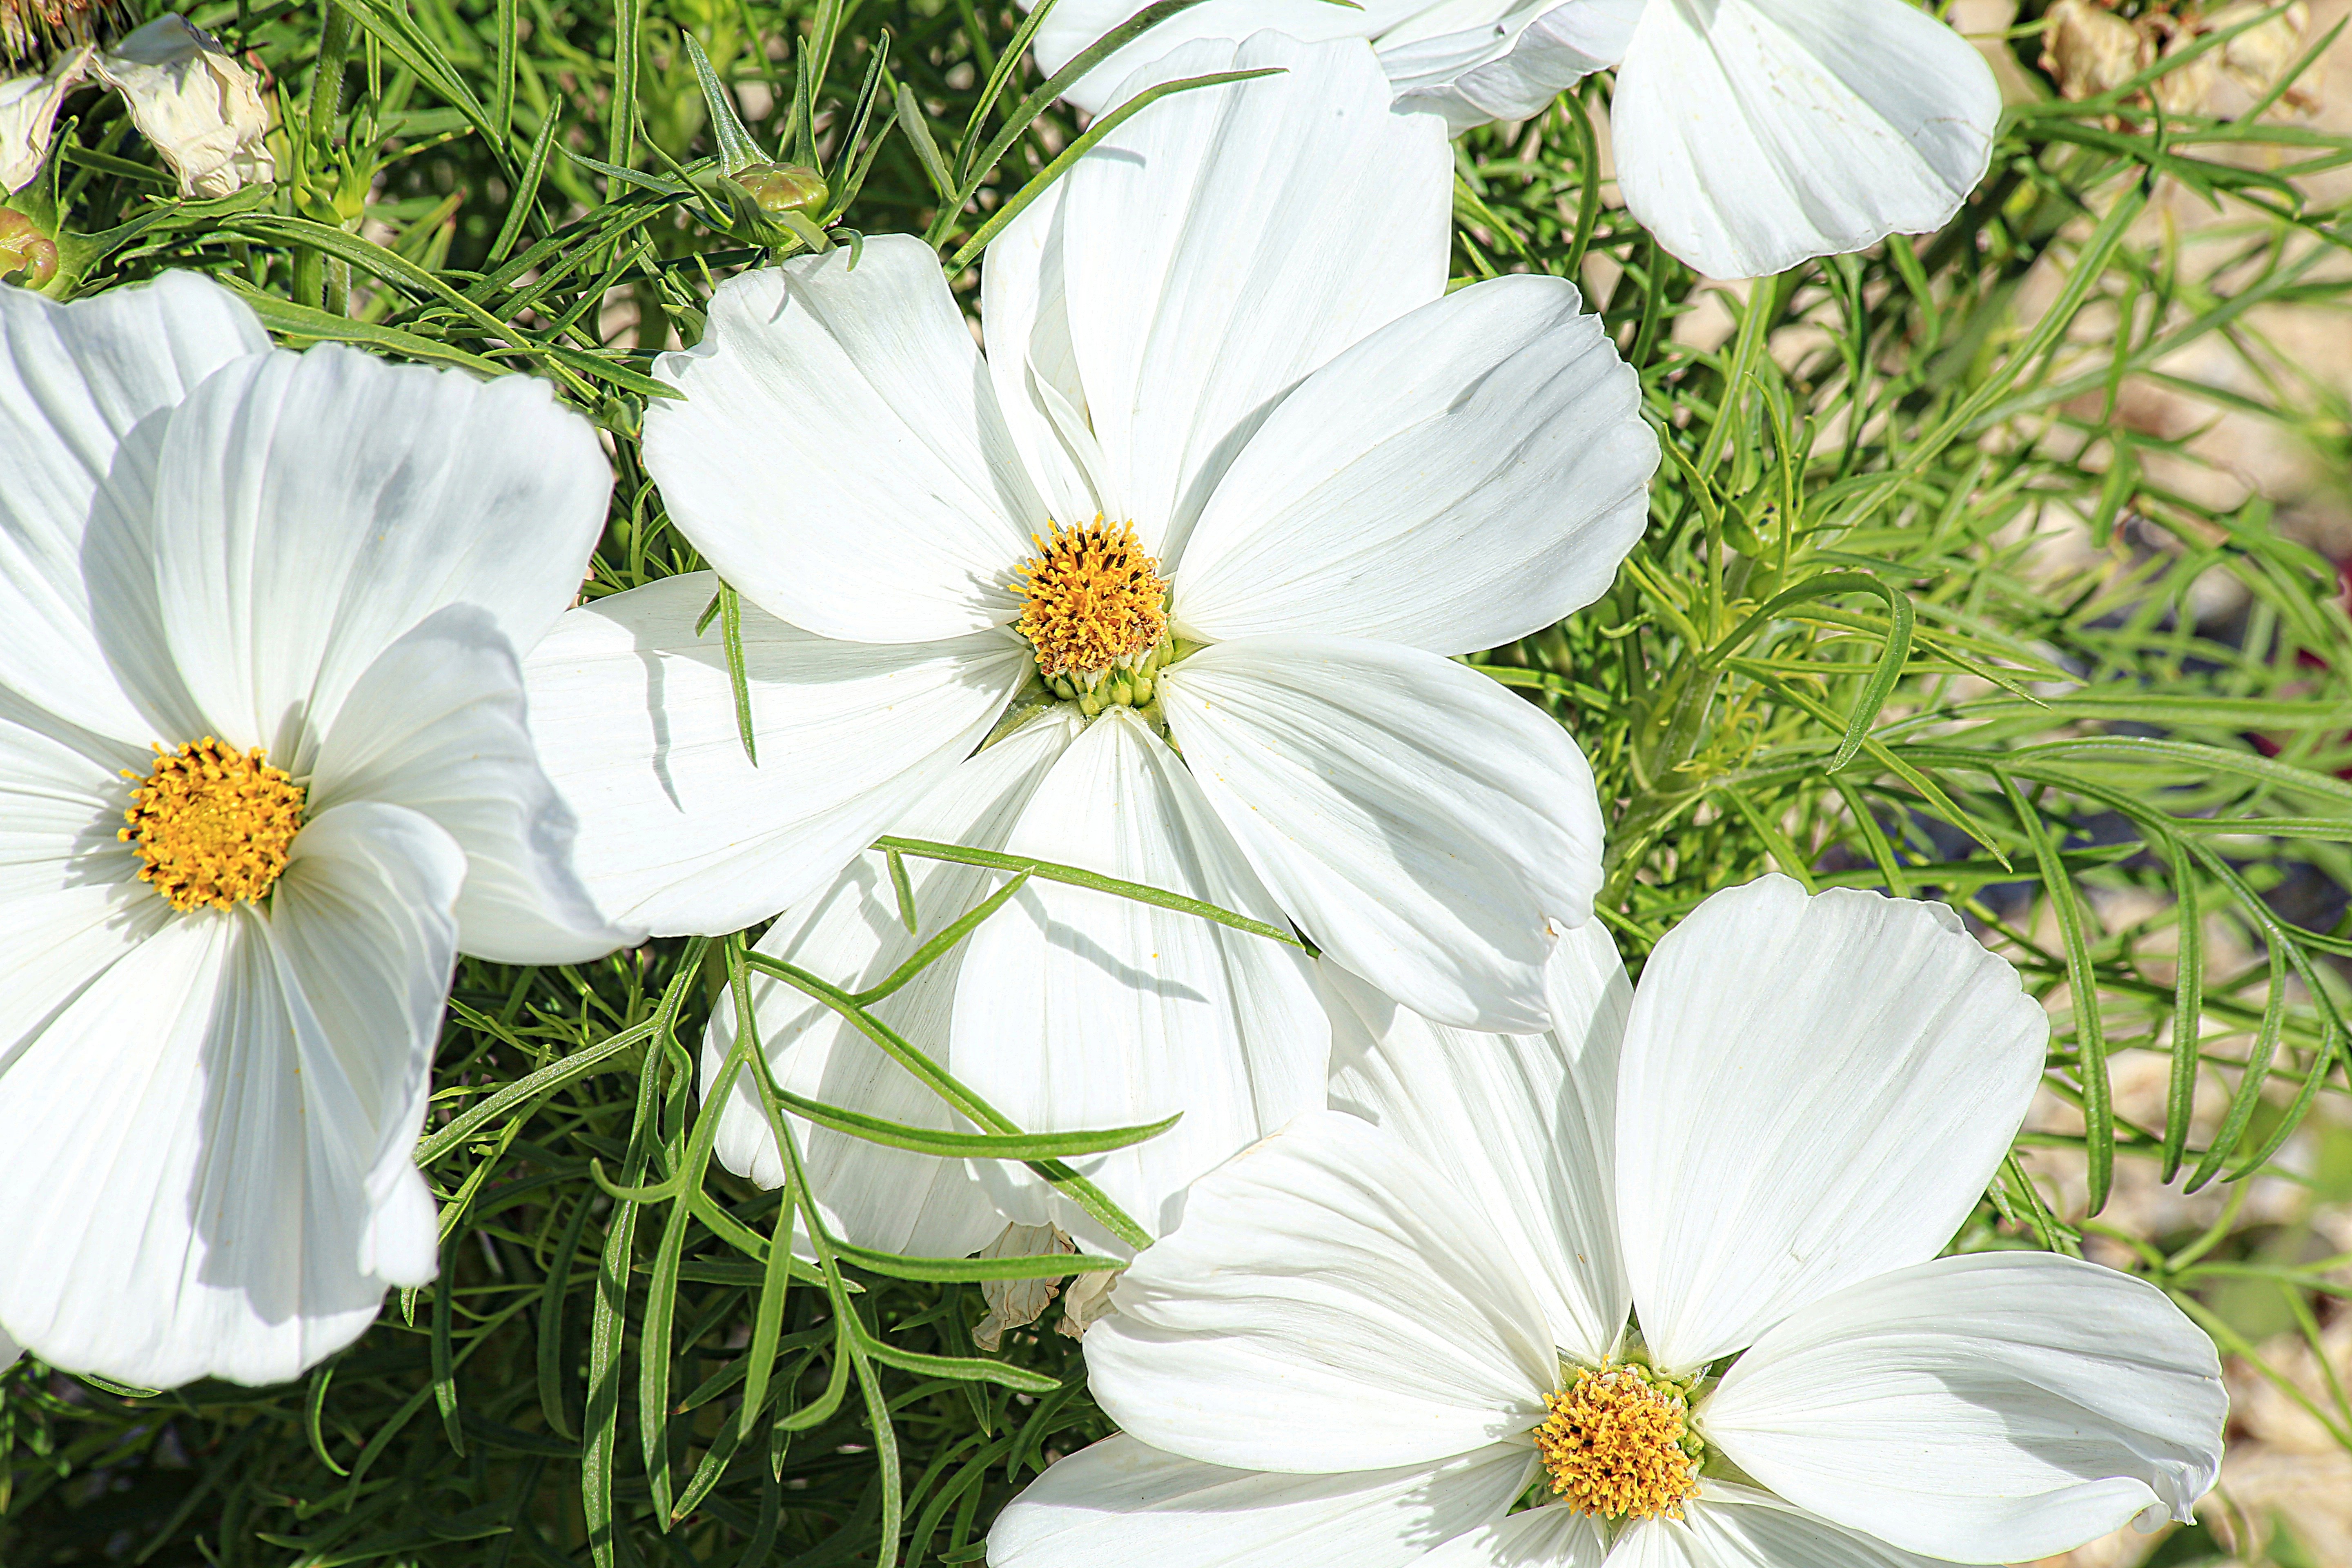
nature, blossom, plant, white, meadow, flower, petal, macro, botany, flora, wildflower, petals, flowering plant, daisy family, flower bouquet, oxeye daisy, margueritte, land plant, garden cosmos